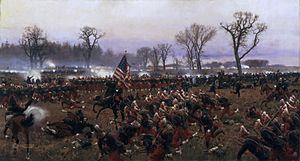
Charles Henry Tucker « Tucky » Collis est un officier irlando-américain de l'armée américaine qui a reçu la médaille d'honneur pour ses actions lors de la guerre de Sécession.